Uff da

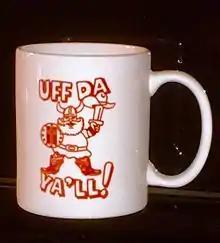
Norwegian-Texan mug

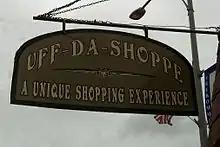
Uff Da Shoppe in Westby, Wisconsin, USA

Uff da (sometimes also spelled oof-da, oofda, oofala, oof-dah, oofdah, huffda, uff-da, uffda, uff-dah, ufda, , or uf daa) is a Scandinavian exclamation or interjection used to express dismay, typically upon hearing bad news.